Harrison family of Virginia

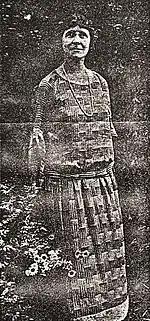
Sarah Embra Harrison

Harrison was a rather corpulent and boisterous man; Delegate John Adams referred to him variously as the Congress' "Falstaff", and as "obscene", "profane", and "impious". However, Adams allowed that "Harrison's contributions and many pleasantries steadied rough sessions" and also that Harrison "was descended from one of the most ancient, wealthy, and respectable Families in the ancient dominion."